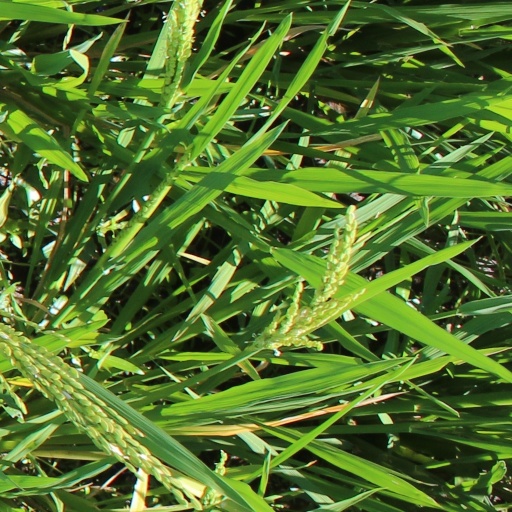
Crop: rice